Jean Pastelot

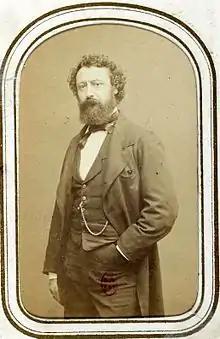

Jean Amable Amédée Pastelot (1820, Moulins – 1870, Paris) was a 19th-century French painter and caricaturist.